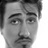
Emotion: sad